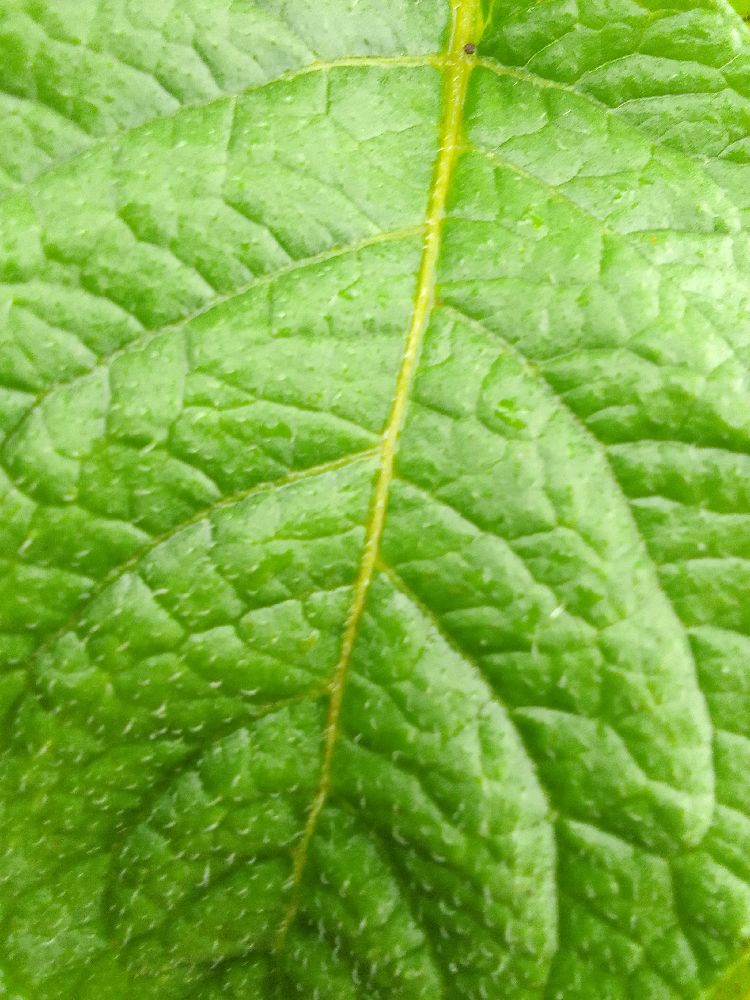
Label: Healthy